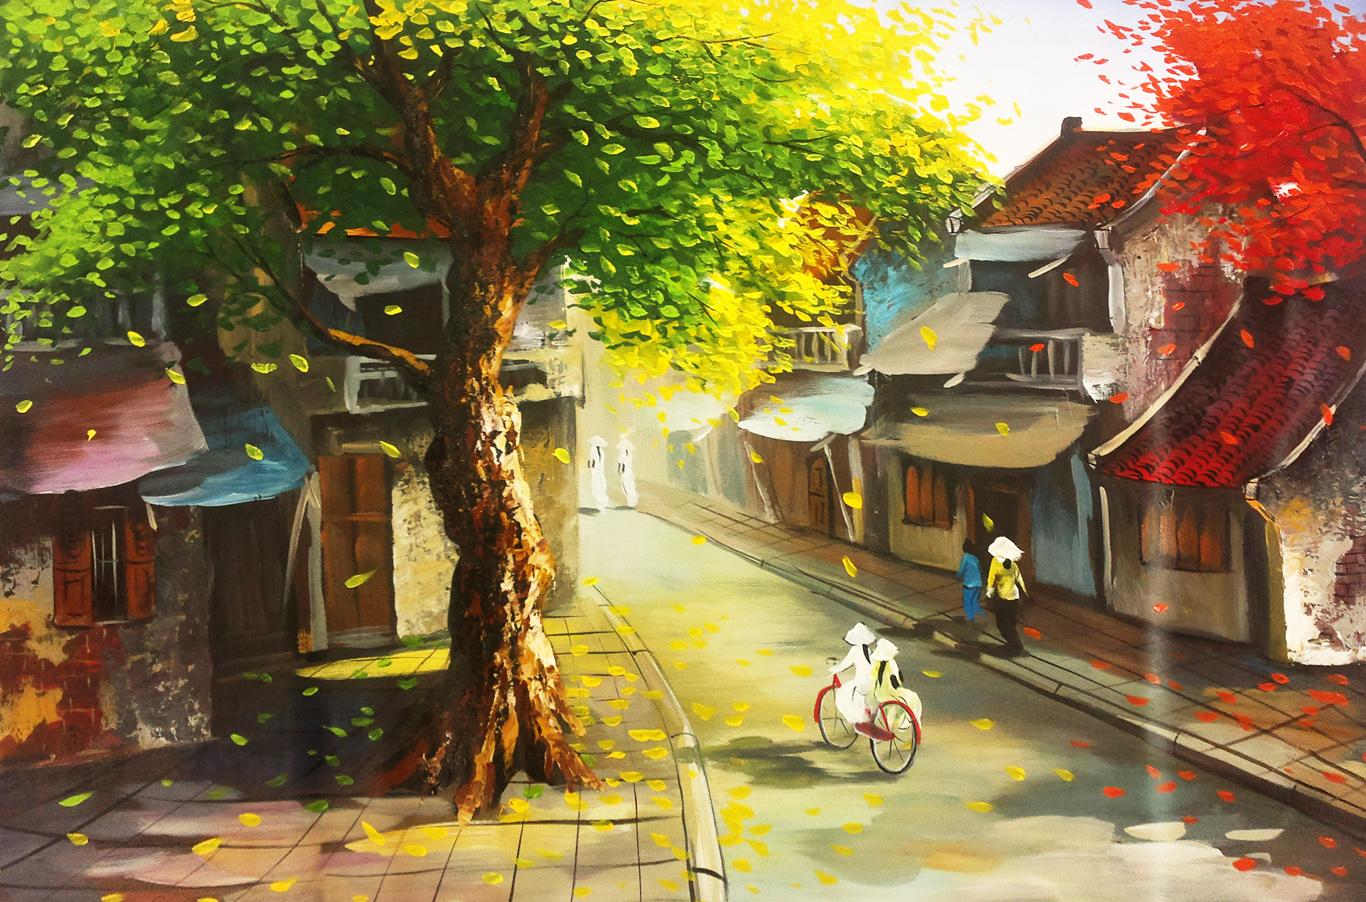
có một người phụ nữ mặc áo màu xanh lá cây đang đi bộ bên lề đường bên phải